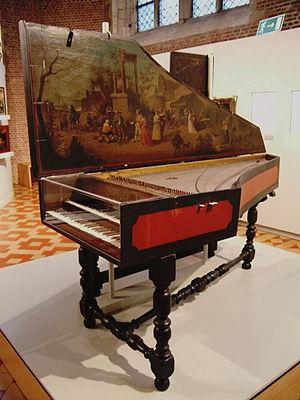
Clavecin par Joris Britsen (Anvers, 1680) - Anvers, Vleeshuis Museum
Vleeshuis est le nom du bâtiment abritant, au Moyen Âge, la guilde des bouchers d'Anvers. Il est situé entre les rues Drie Hespenstraat, Repenstraat et Vleeshouwersstraat. La pente située entre Drie Hespenstraat et le Burchtgracht était connue sous le nom de Bloedberg